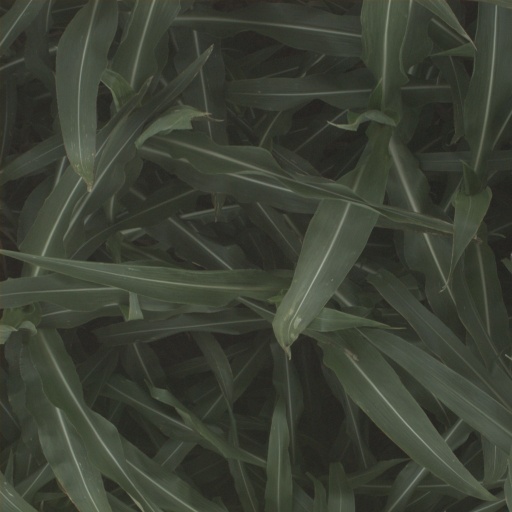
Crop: sorghum